Queensland Honours

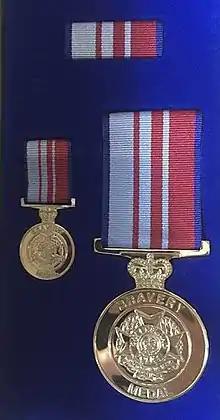
QPS Bravery Medal

Queensland Police Bravery Medal – Awarded to an officer who performs an act of bravery in hazardous circumstances.